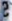
Number: 2